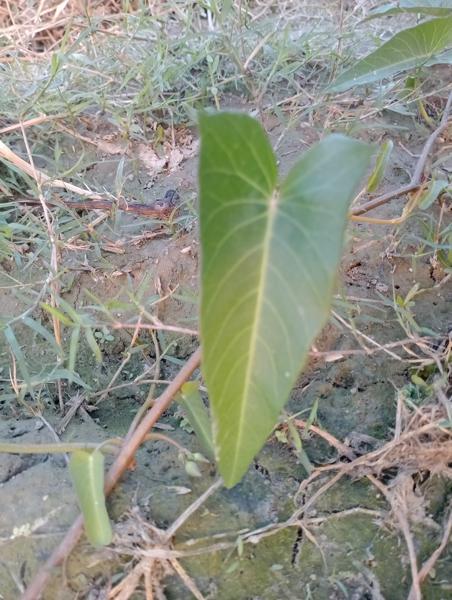
Weed species: Ipomoea aquatic